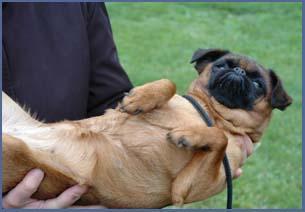
Brabancon_griffon